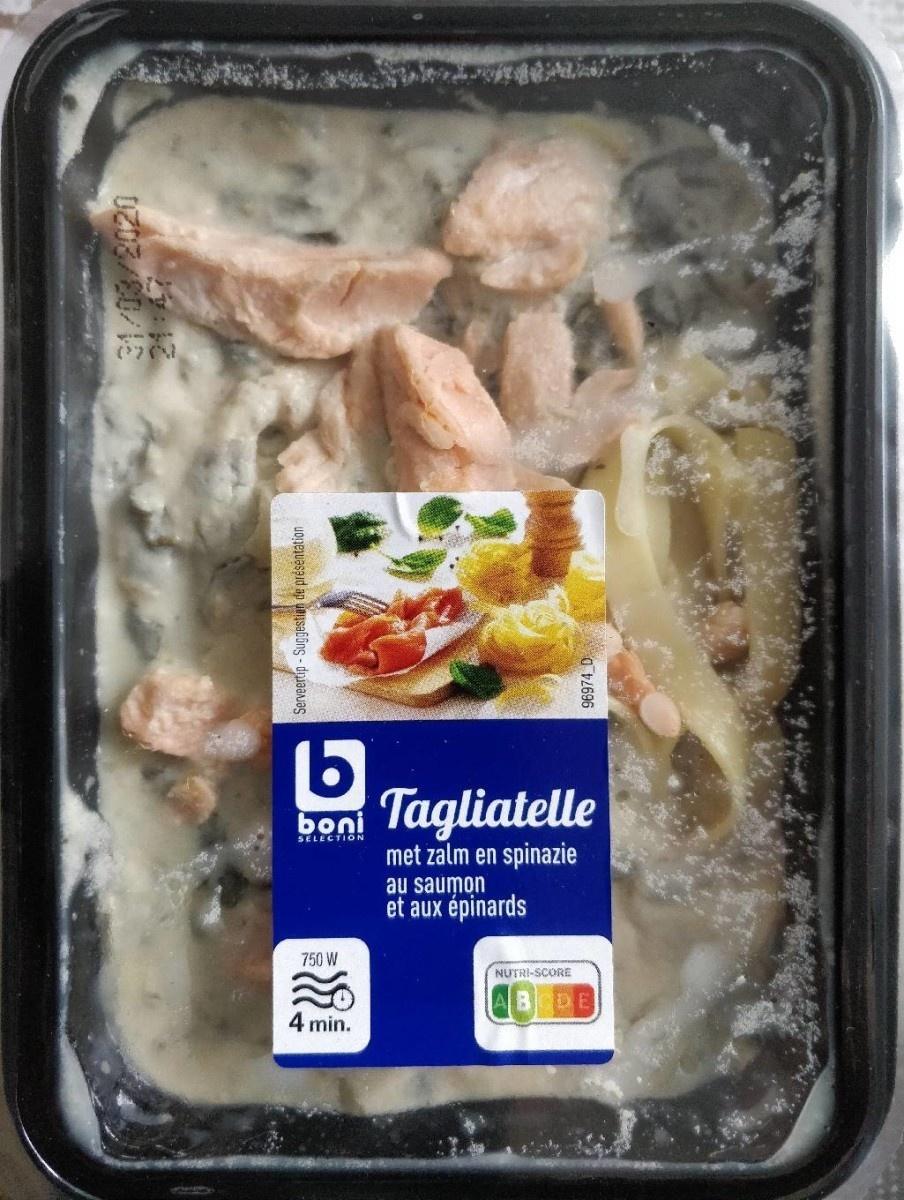
Nutri-Score label: nutriscore-b